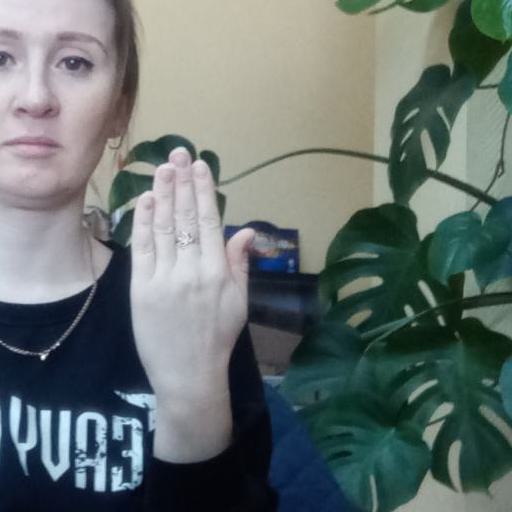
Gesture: stop_inverted